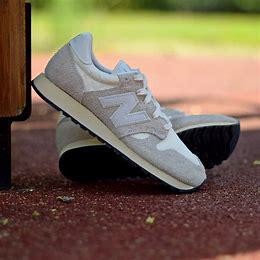
Brand: New
Model: Balance 520